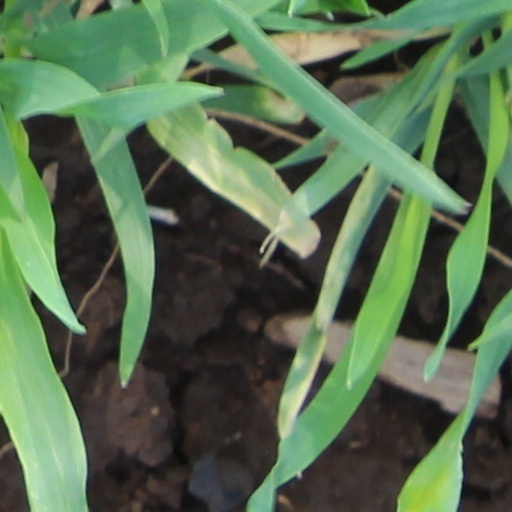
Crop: wheat